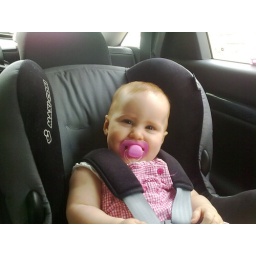
Sitting in her car seat